Morikami Station

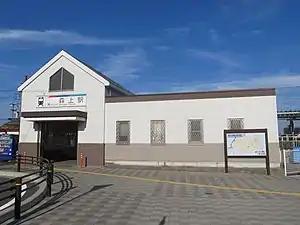
Morikami Station in June 2018

Morikami Station is served by the Meitetsu Bisai Line, and is located 16.2 kilometers from the starting point of the line at .